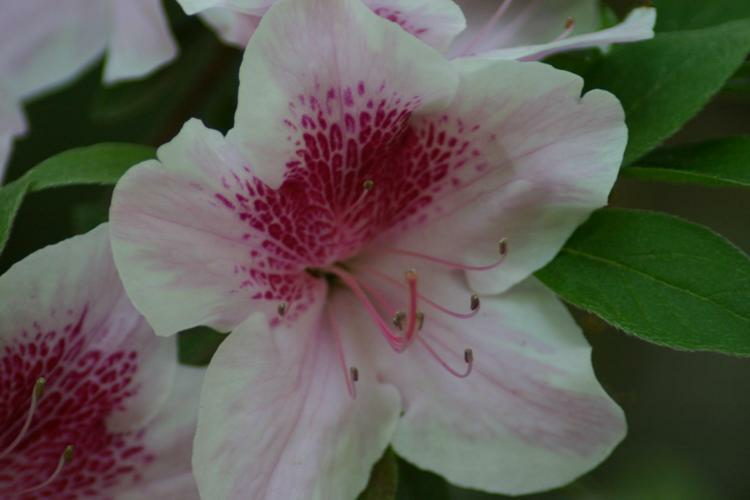
Flower: azalea